Resistance and Liberation Day (Lebanon)

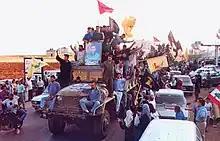
Celebrations in south Lebanon during Liberation Day

On May 25, 2000, the Israeli army left territory in Southern Lebanon, marking the end of the South Lebanon occupation (1985–2000). The withdrawal came after the continued attack on Israeli military positions in occupied Lebanese territory by Lebanese Resistance forced Israeli militias to withdraw. It is celebrated as an important day in the history of Lebanon. The United Nations certified that the withdrawal was complete, with troops having left territory demarcated by the Blue Line. After the Israeli withdrawal the South Lebanon Army, a militia occupying southern Lebanon, collapsed with Hezbollah rapidly advancing and occupying the territory that Israel had withdrawn from. After the Israelis had retreated, Lebanese prime minister Salim al-Hoss declared a public holiday on May 25 to commemorate the end of the occupation.